Regis Philbin

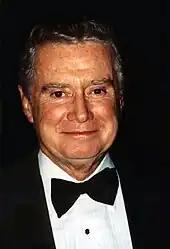
Philbin in Washington, D.C., in 2000

From November 30, 1981, to April 9, 1982, Philbin and Mary Hart co-hosted "The Regis Philbin Show," a national morning variety series for NBC. Philbin was hoping to transfer his success from KABC to a national network show, but the show was not successful and lasted only 18 weeks. During 1982 to 1988, Philbin hosted the shows "Health Styles" and "Lifestyles with Regis Philbin" on the Cable Health Network and its successor, the Lifetime television network.